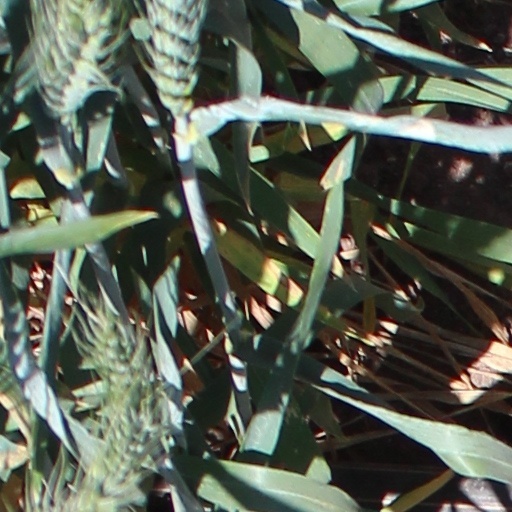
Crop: wheat